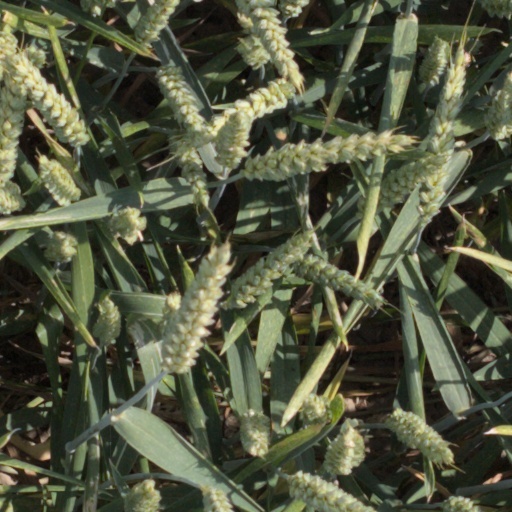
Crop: wheat